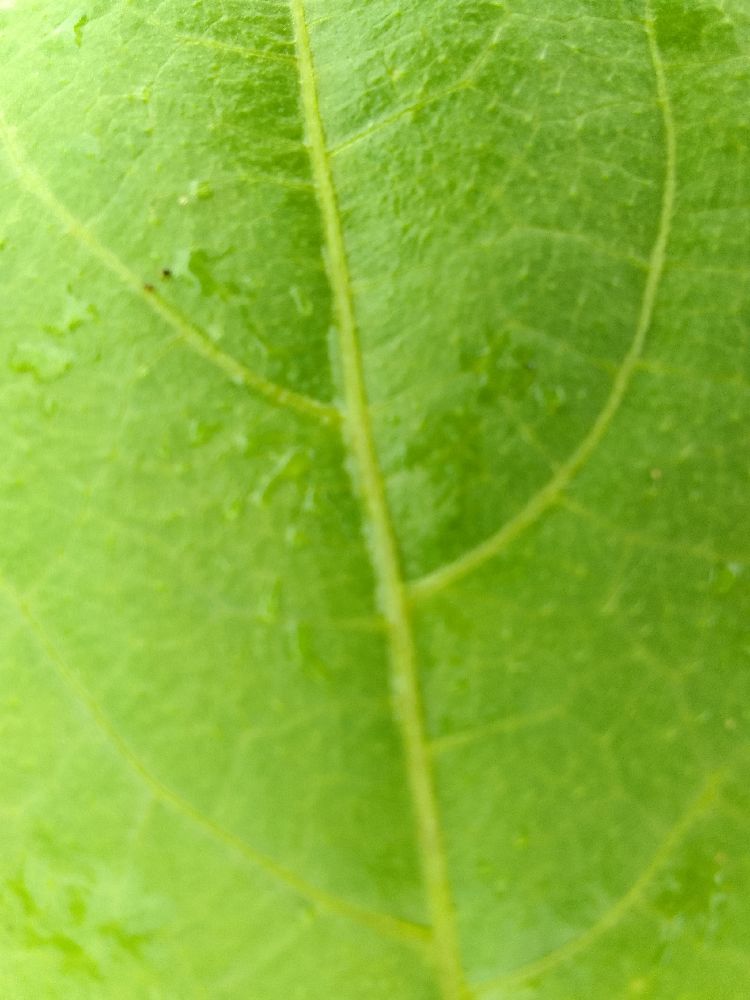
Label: healthy